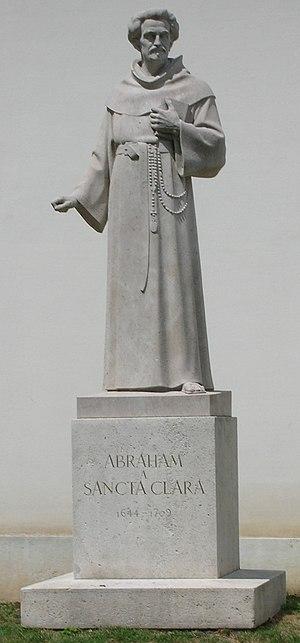
L'ordre des Augustins déchaux forment un ordre mendiant de droit pontifical issu d'une réforme de l'ordre de Saint Augustin de la fin du XVIᵉ siècle à Naples pour mener une vie plus austère. Les augustins déchaux sont un ordre de vie mixte, c'est-à-dire qu'ils allient une vie contemplative et une vie apostolique en particulier la charge de prêtres de paroisses.
Le Burggarten est un jardin d'agrément au Ring à Vienne.